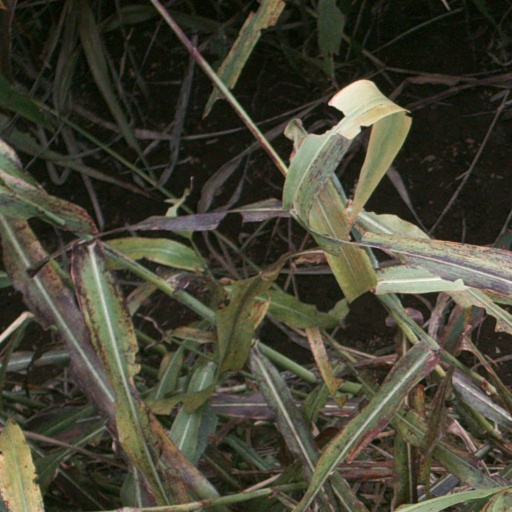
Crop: sorghum